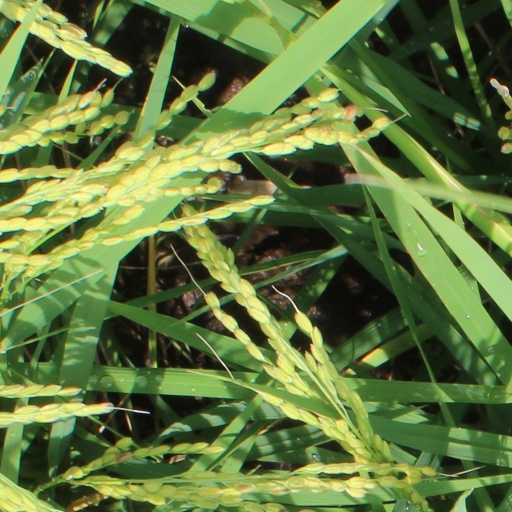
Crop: rice